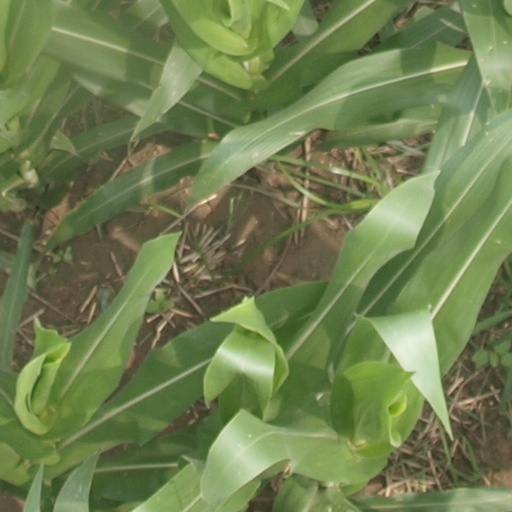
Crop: maize; corn